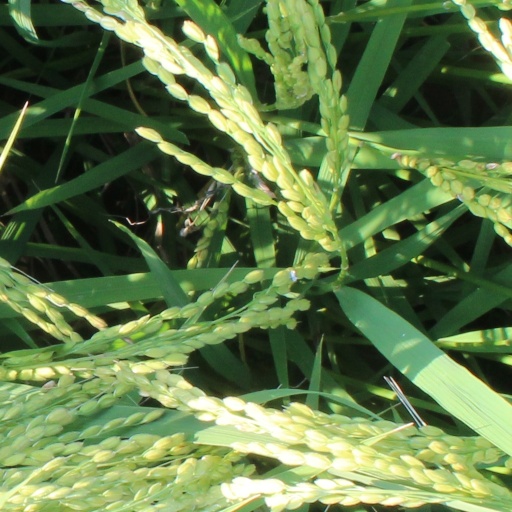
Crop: rice